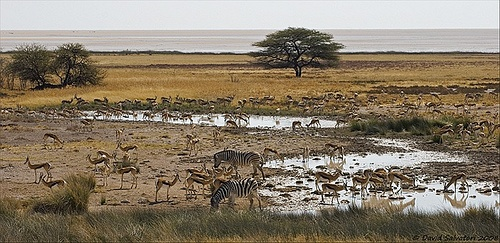
The plains with zebras and gazelle around a watering hole
African animals are drinking water from the water hole.
a dried up stream stands two zebras and there are other animals in the background with trees.
a field of animals in what looks like the African safari
Zebras and gazelles near muddy pond on plain.